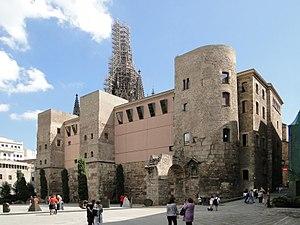
Casa de l'Ardiaca vue de la Plaça Nova, Barcelone, Espagne